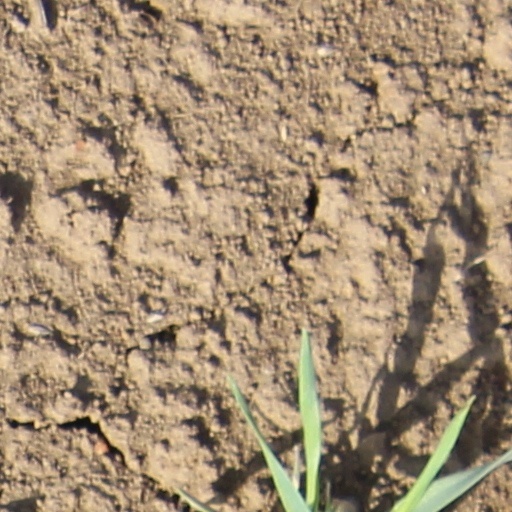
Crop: wheat